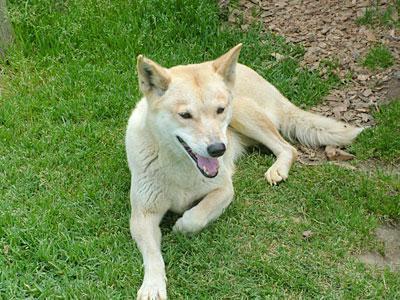
dingo